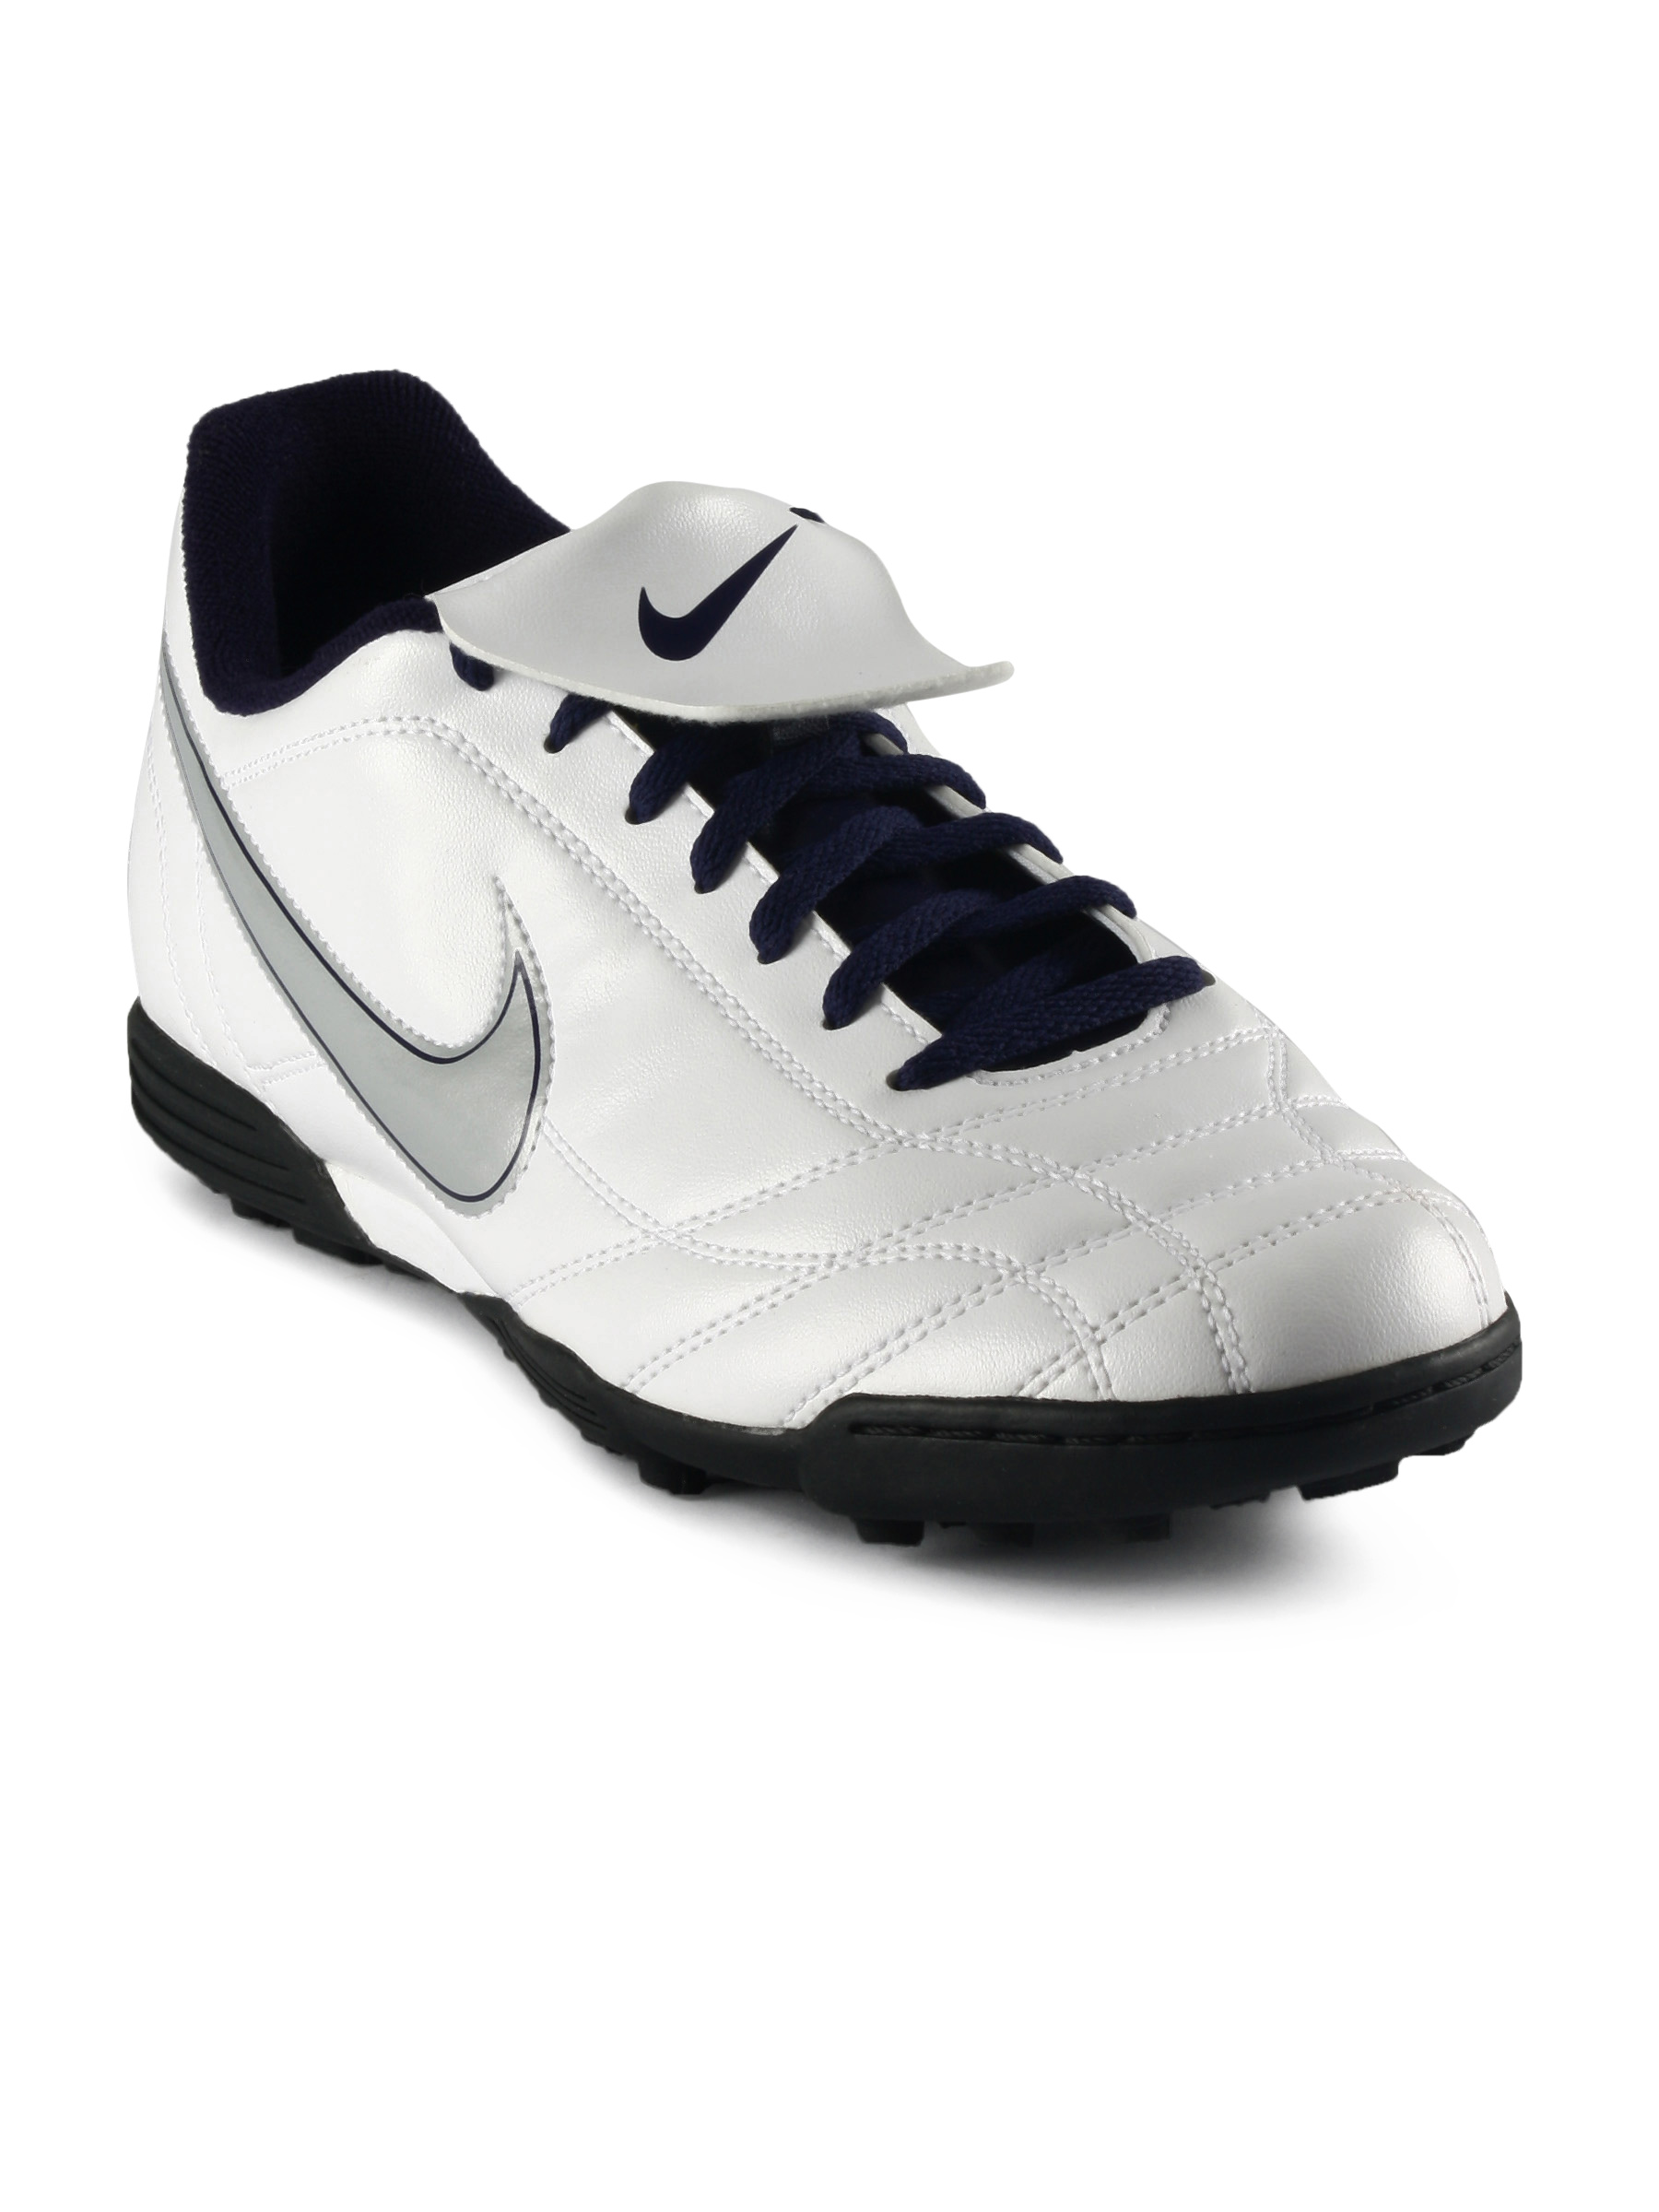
Nike Men Egoli TF White Sports Shoes
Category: Footwear / Shoes / Sports Shoes
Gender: Men
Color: White
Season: Fall 2011
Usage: Sports